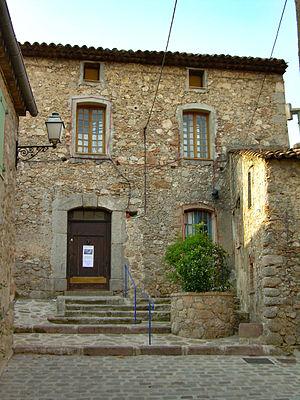
Maison du village «
Le Plan-de-la-Tour, dénommée jusqu’au 3 octobre 2008 Plan-de-la-Tour, est une commune française située dans le département du Var en région Provence-Alpes-Côte d'Azur. Ses habitants sont les Plantourians et les Plantouriannes.